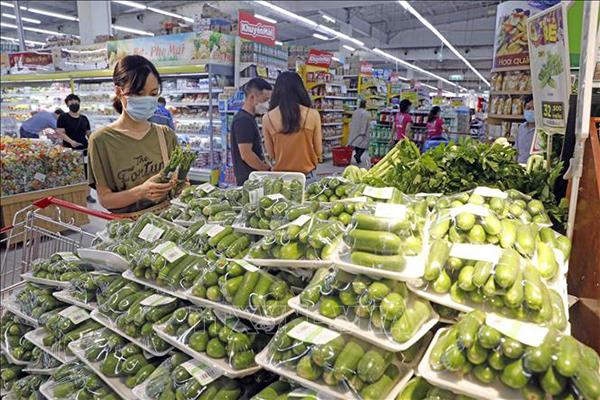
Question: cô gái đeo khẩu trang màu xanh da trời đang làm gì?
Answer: đang lựa rau